Gemballa

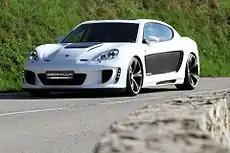
Gemballa Mistrale (based on the Porsche Panamera)

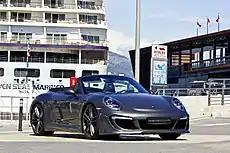
Gemballa GT Cabrio (based on the Porsche 911)

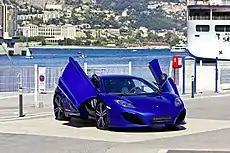
Gemballa GT (based on the McLaren 12C)

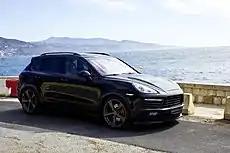
Gemballa Aero 2 (based on the Porsche Cayenne)

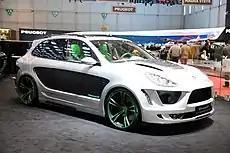
Gemballa Tornado (based on the Porsche Cayenne)

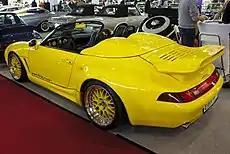
Gemballa Biturbo Speedster (based on the Porsche 911)

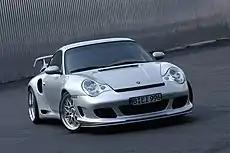
Gemballa GTR 650 Evo (based on the Porsche 911)

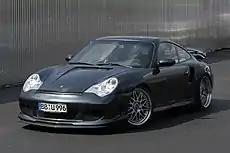
Gemballa-tuned Porsche 911

In the 1980s, Gemballa introduced the Avalanche, based on the Porsche 911 (930) (Turbo 911 slant nose), and the Cyrrus (convertible), as well as the Mirage, which was similar to the Avalanche. The cars featured large wide body kits with side strakes (similar to the Ferrari Testarossa), upgraded wheels, interiors, gauges, paint, Hi-Fi audio systems, and more. Some vehicles even used cameras instead of mirrors, a new technology at the time. Audio company Pioneer used Gemballa vehicles in their advertisements and brochures for several years. The prices for these vehicles were often mentioned as being incredibly high for the time period - at US $250K-$375K+. Robert Van Winkle, also known as Vanilla Ice, was a notable owner of Gemballa Porsches.